Alessandra de Osma

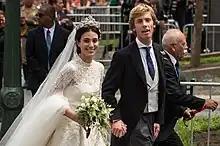
Alessandra de Osma on her wedding day with Prince Christian of Hanover

Princess Christian of Hanover (née Alessandra Lisette de Osma Foy, born 21 March 1988) is a Peruvian attorney, handbag designer, and former model. She is a member of the Hanoverian royal family through her marriage to Prince Christian of Hanover.